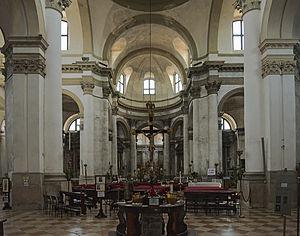
Église San Geremia à Venise. Vue de l’intérieur Italiano: Chiesa di San Geremia Venezia. Interno San Geremia
L'église San Geremia est une église catholique de Venise, en Italie. L'édifice est connu comme le siège du culte de sainte Lucie de Syracuse car ses reliques y sont conservées et font l'objet d'un culte.